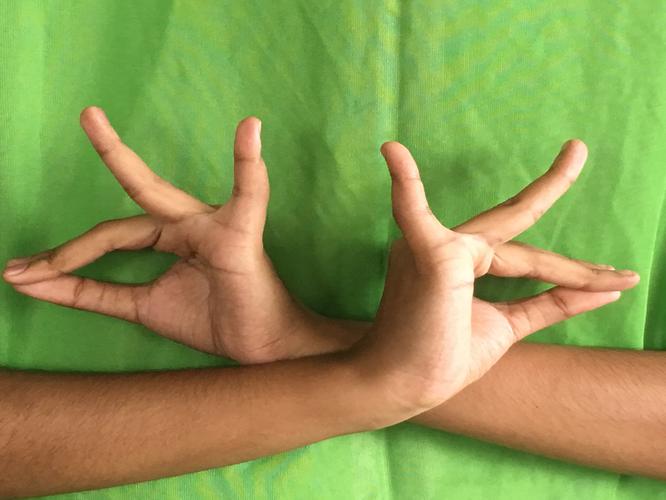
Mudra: Katakavardhana
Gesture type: double_hand